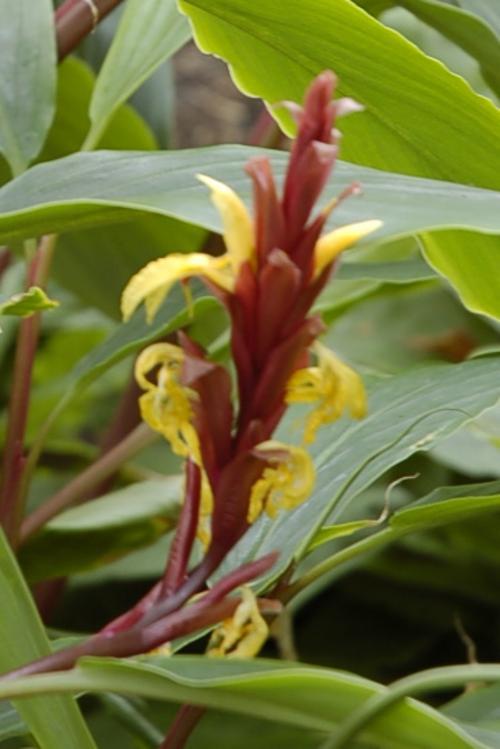
Label: cautleya spicata